CMB cold spot

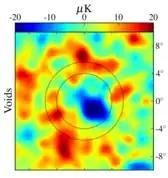
The mean ISW imprint 50 supervoids have on the Cosmic Microwave Background: color scale from -20 to +20 μK.

One possible explanation of the cold spot is a huge void between us and the primordial CMB. A region cooler than surrounding sightlines can be observed if a large void is present, as such a void would cause an increased cancellation between the "late-time" integrated Sachs–Wolfe effect and the "ordinary" Sachs–Wolfe effect. This effect would be much smaller if dark energy were not stretching the void as photons went through it.